Michel-Jean Sedaine

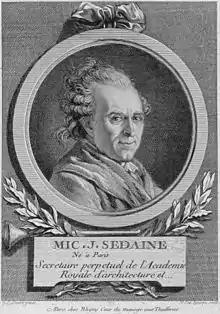
Michel-Jean Sedaine, engraving by Pierre-Charles Lévesque after the portrait by David.

Michel-Jean Sedaine (2 June 1719 – 17 May 1797) was a French dramatist and librettist, especially noted for his librettos for "opéras comiques", in which he took an important and influential role in the advancement of the genre from the period of Charles-Simon Favart to the beginning of the Revolution.